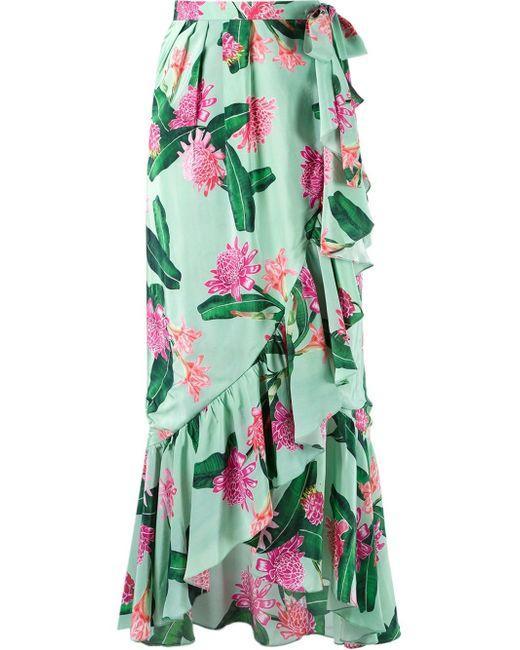
Stilvoller lässig bedruckter grüner Rock für Damen